Community Christian School (Bradenton, Florida)

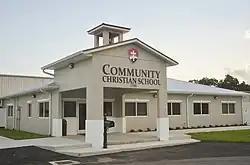
Administrative building

Community Christian School (CCS) is a PreK–12 private, college preparatory Christian school in Bradenton, Florida, United States that was established in 1968 by Community Baptist Church.